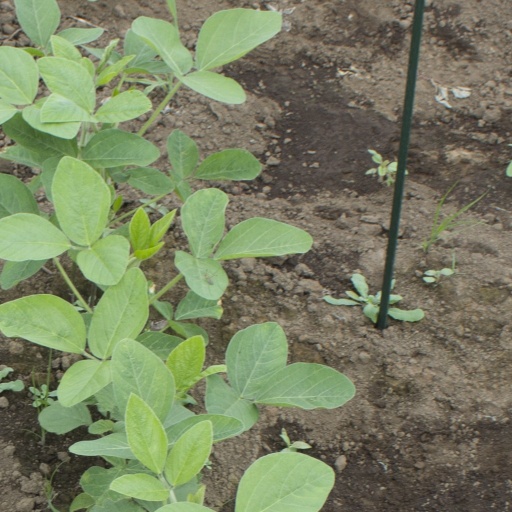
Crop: soybean